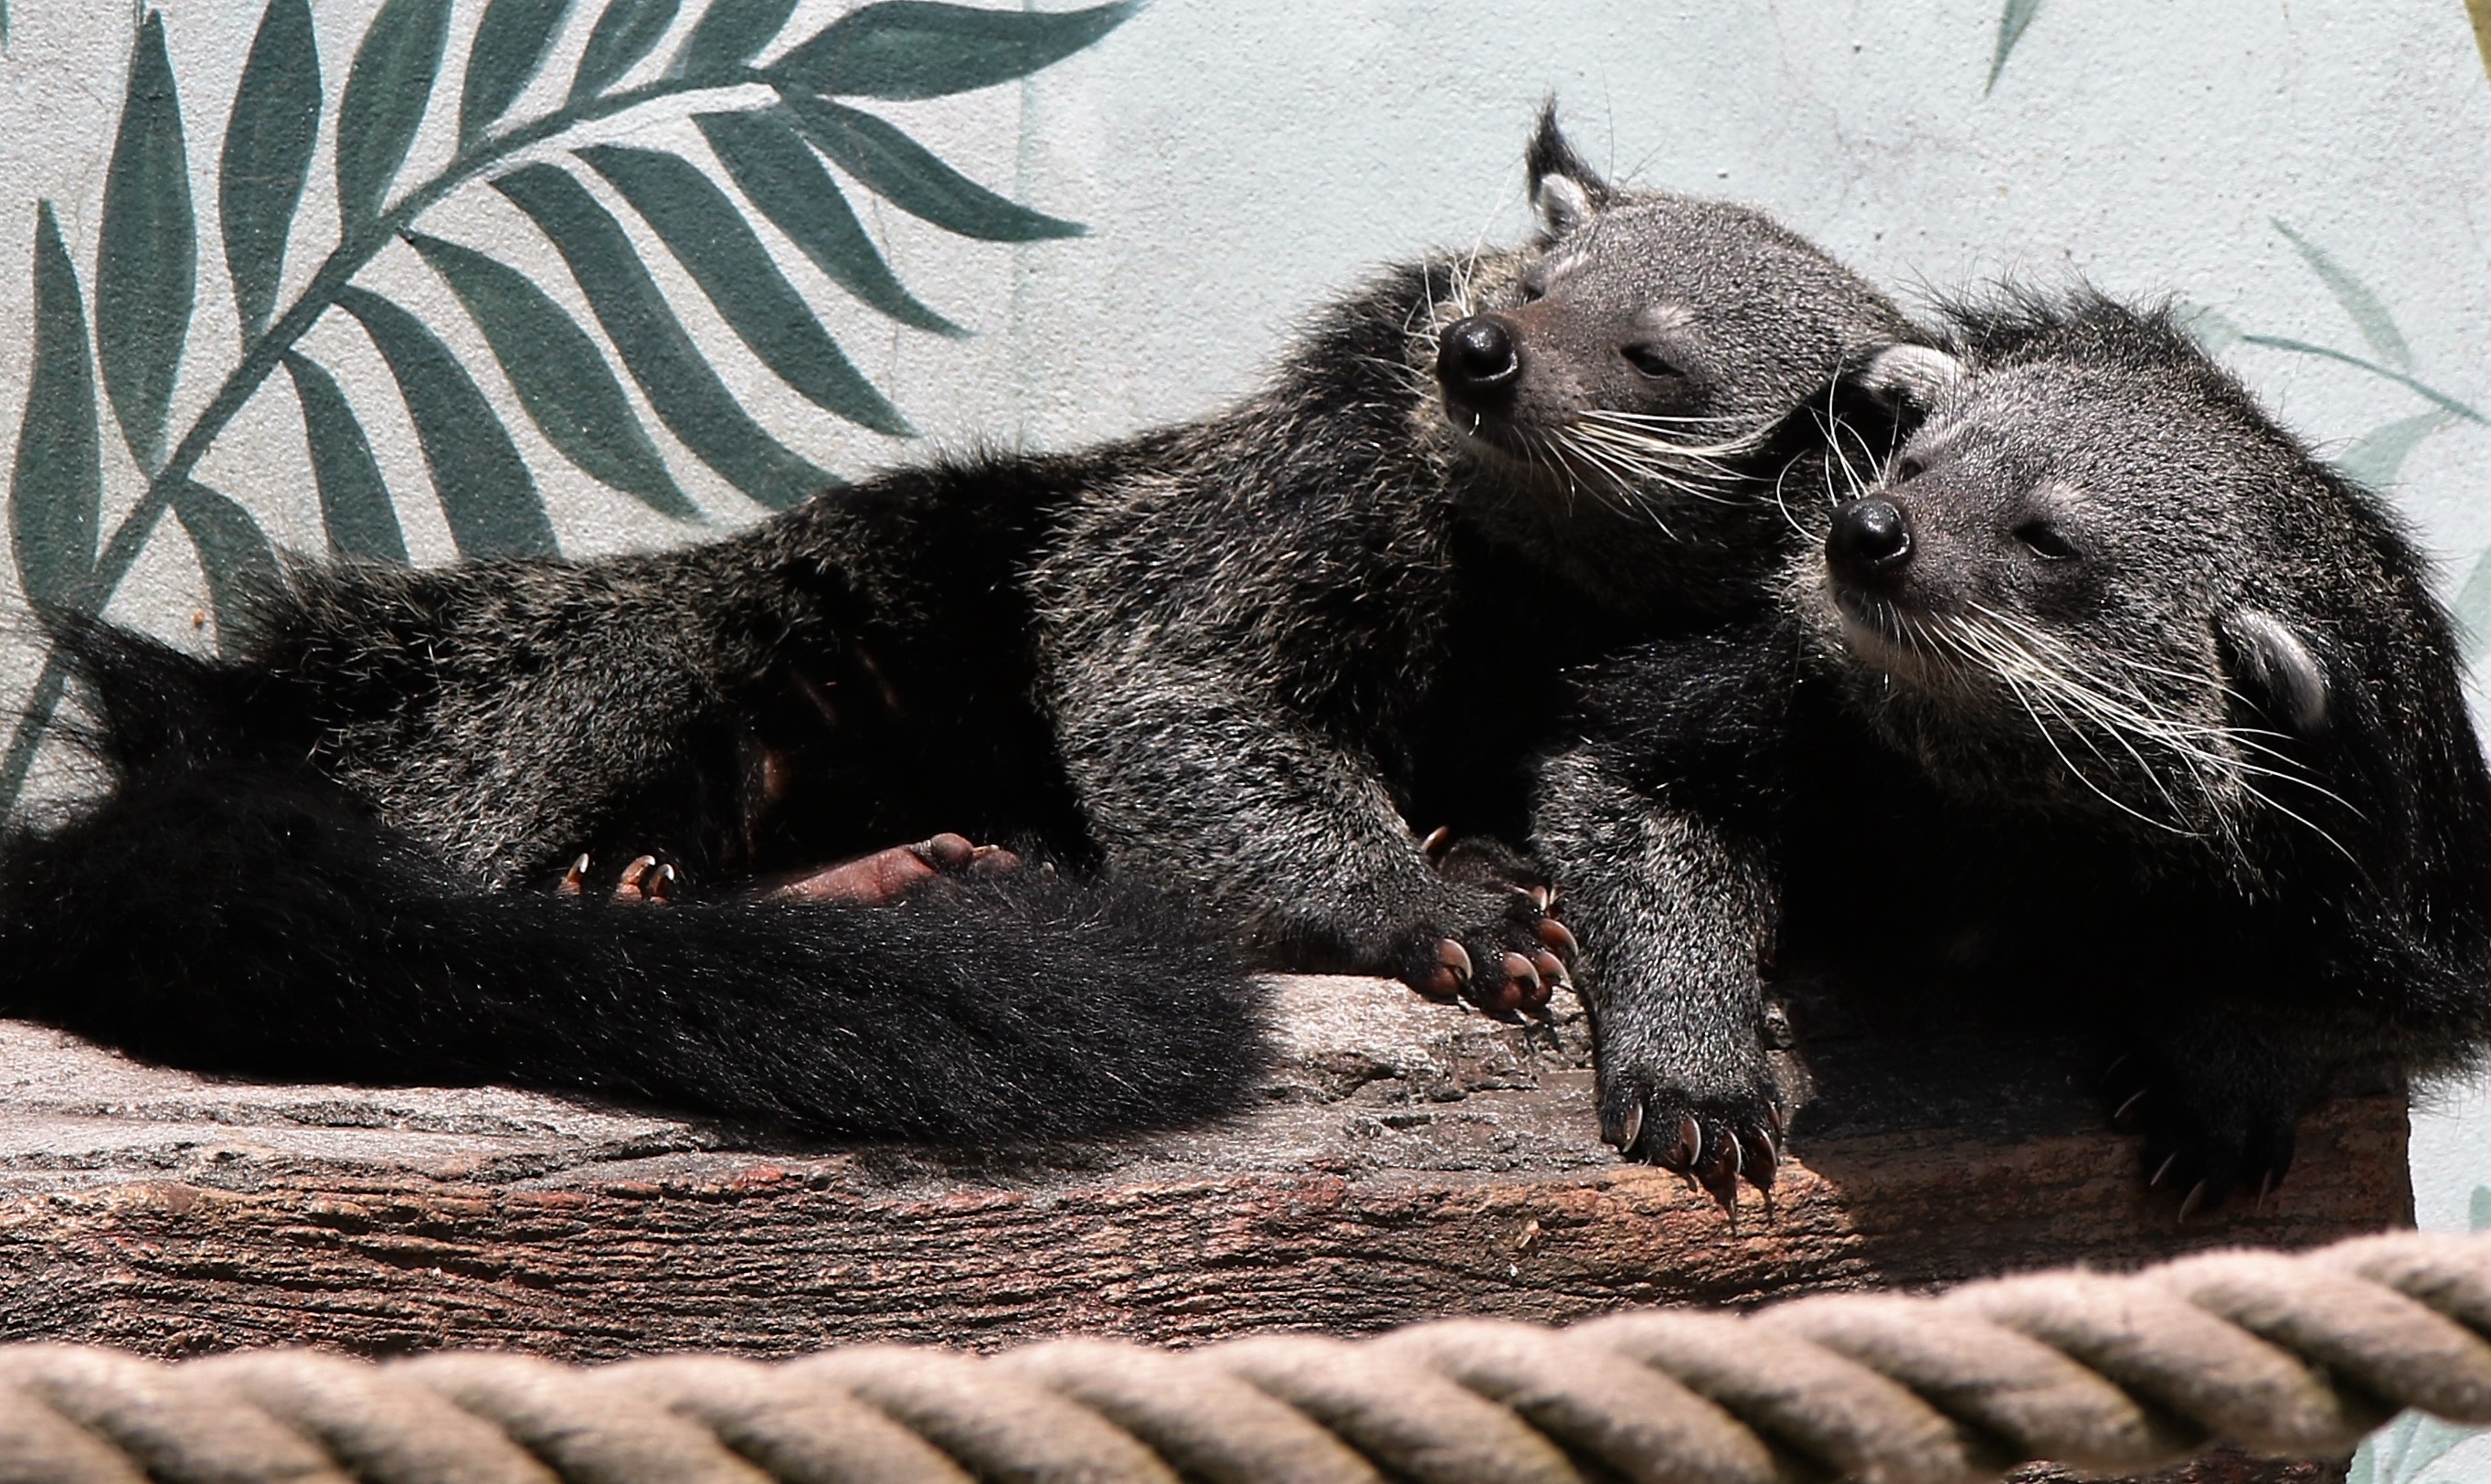
nature, forest, animal, cute, bear, wildlife, zoo, fur, mammal, black, fauna, sleep, endangered, vertebrate, conservation, marsupial, binturong, bearcat